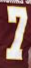
Number: 7